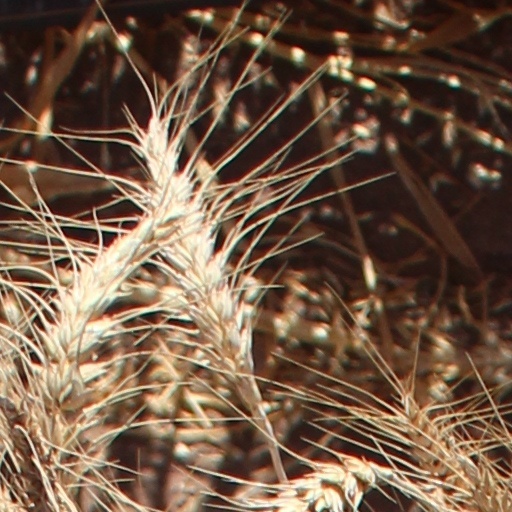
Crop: wheat